Herb Gilbert Jr.

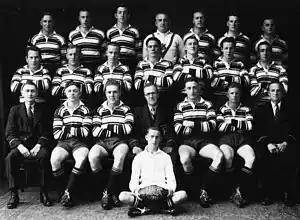
Gilbert (middle far right) in St. George's 1941 premiership-winning team

Gilbert played alongside his brother Jack in the St. George Dragons 1941 Grand Final winning team. The following season he again made representative appearances in Brisbane for games III and IV of the interstate series. Gilbert then played in the 1942 Grand Final loss to Canterbury-Bankstown. The outbreak of war then interrupted his football career.